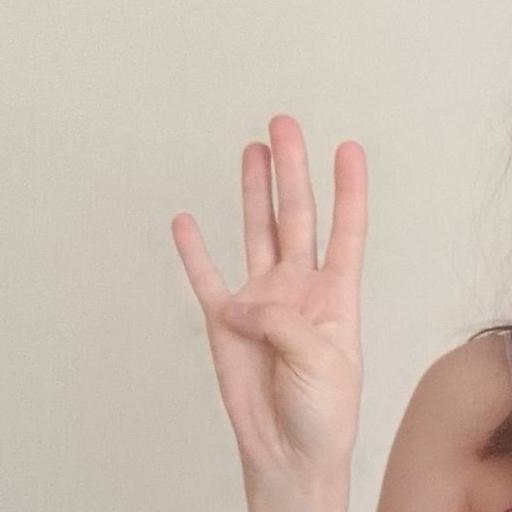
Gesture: four